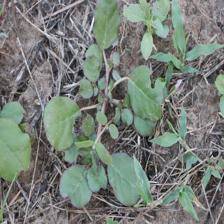
Label: BroadLeafWeed